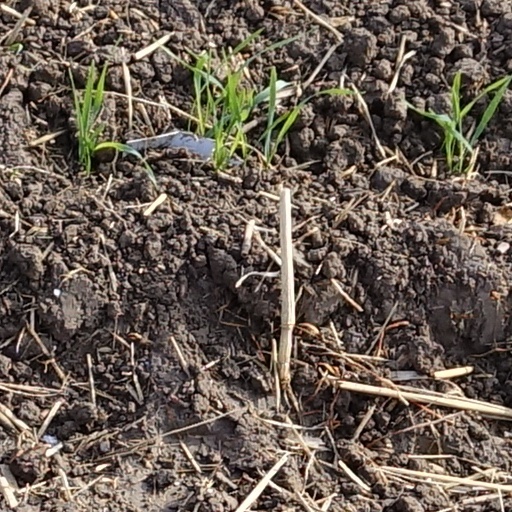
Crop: wheat